Dr. George W. Thompson House

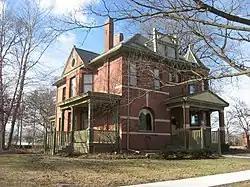
Dr. George W. Thompson House, January 2013

Dr. George W. Thompson House is a historic home located at Winamac, Pulaski County, Indiana. It was built in 1894–1895, and is a two-story, roughly square, Romanesque Revival style brick dwelling with Colonial Revival design details. It has a hipped roof. It features projecting bays, a conical-roofed octagonal corner turret, and a large round-arched window. Also on the property are the contributing carriage house and pump house.